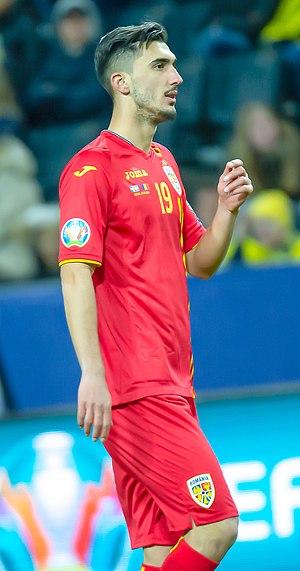
Andrei Virgil Ivan, né le 4 janvier 1997 à Moreni, est un footballeur international roumain. Il évolue au poste de milieu offensif à l'Universitatea Craiova.